Pine Hill Ecological Reserve

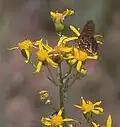
Layne's butterweed

Layne's butterweed ("Packera layneae") (syn: "Senecio layneae", Layne's ragweed) has been State listed as rare since 1979 and federally listed as threatened since 1996. A perennial herb of the aster family (Asteraceae), it has yellow flowers and blooms from April to August. Besides El Dorado County, it can also be found in Yuba, Tuolumne and Butte counties. It is found in all the units of the Preserve in rocky, open interior chaparral and woodland areas.